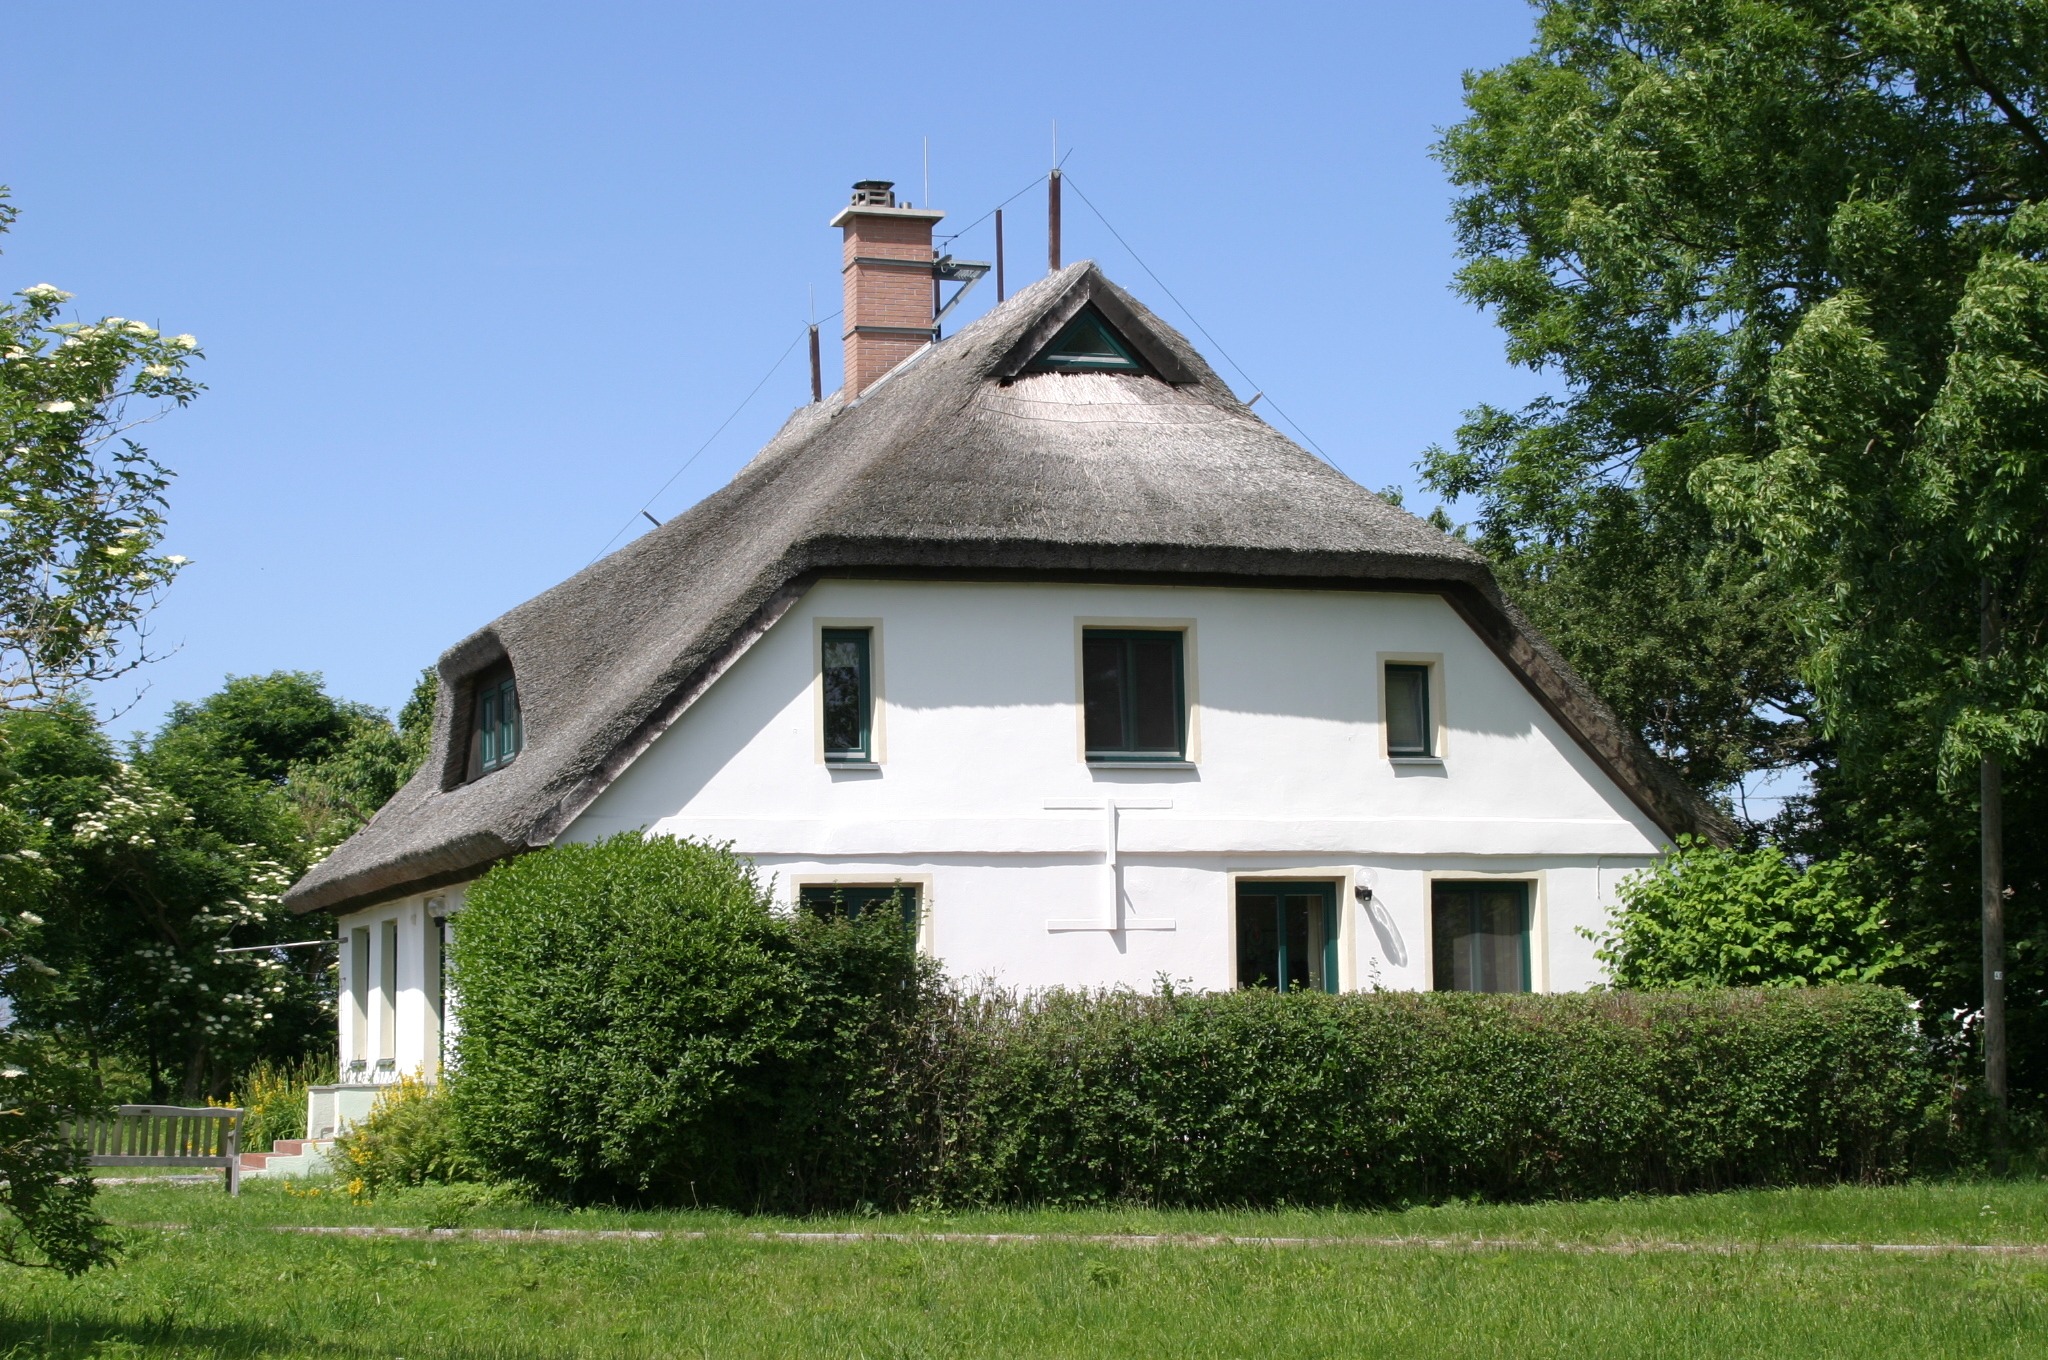
nature, farm, house, roof, building, home, cottage, facade, property, church, chapel, place of worship, thatched roof, farmhouse, estate, tradition, thatched, baltic sea, manor house, rural area, r gen island, residential area